National archaeological park of China

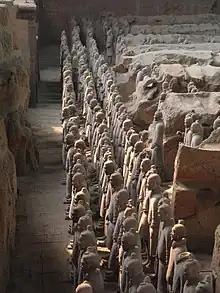
Terracotta Army of the Mausoleum of the First Qin Emperor

The national archaeological park of China is a designation created by the State Administration of Cultural Heritage (SACH) in 2009 to preserve and present large-scale archaeological sites. National archaeological parks must have previously been designated as Major Historical and Cultural Sites Protected at the National Level, and are considered to have high historical, cultural, and academic value. They include ancient settlements, cities and towns, palaces, temples and caves, engineering and manufacturing sites, and mausoleums and cemeteries. Many parks also have on-site museums.